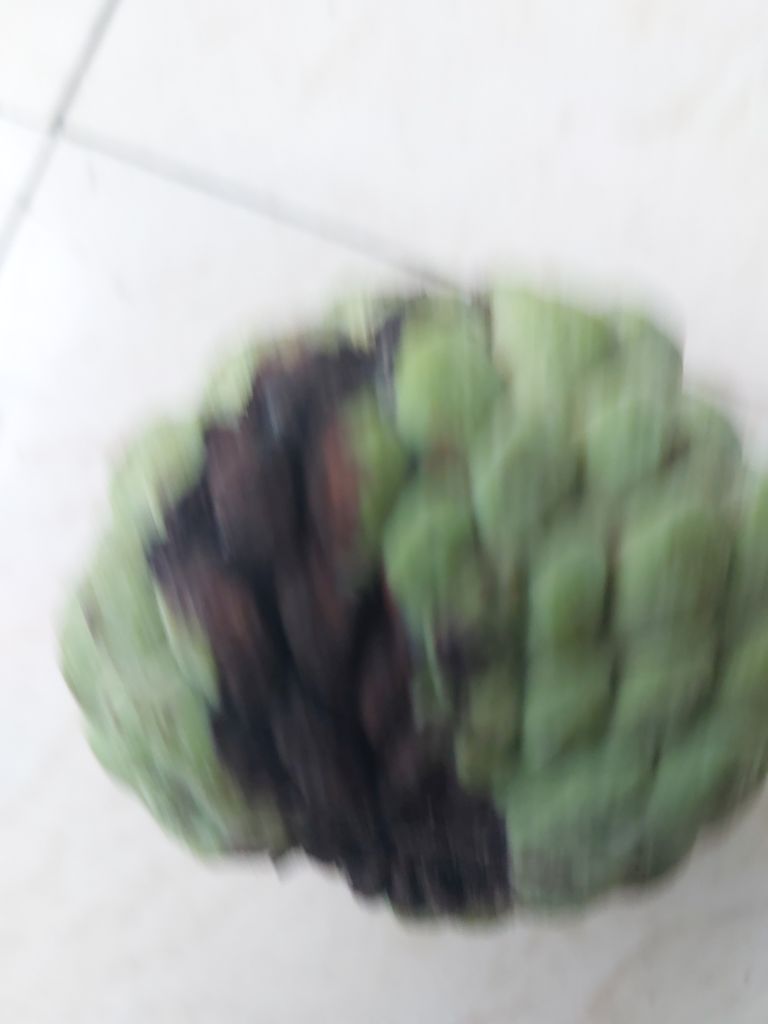
Disease label: Diplodia Rot